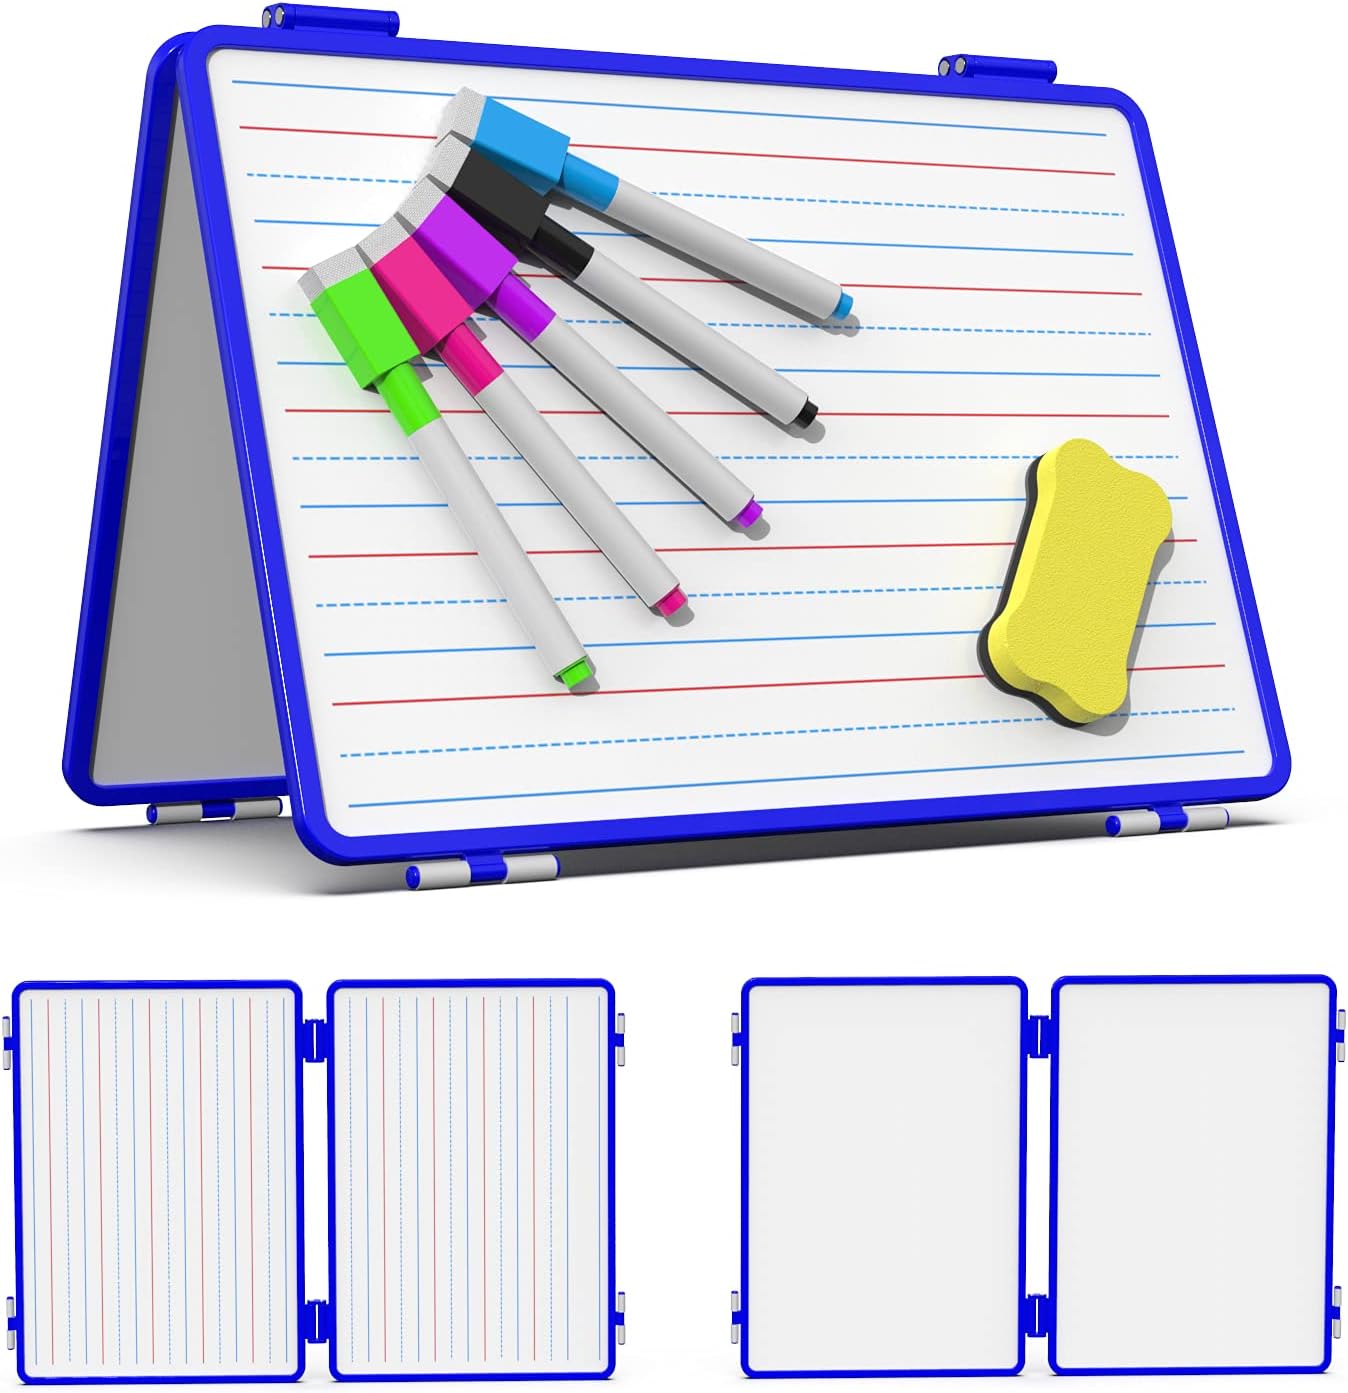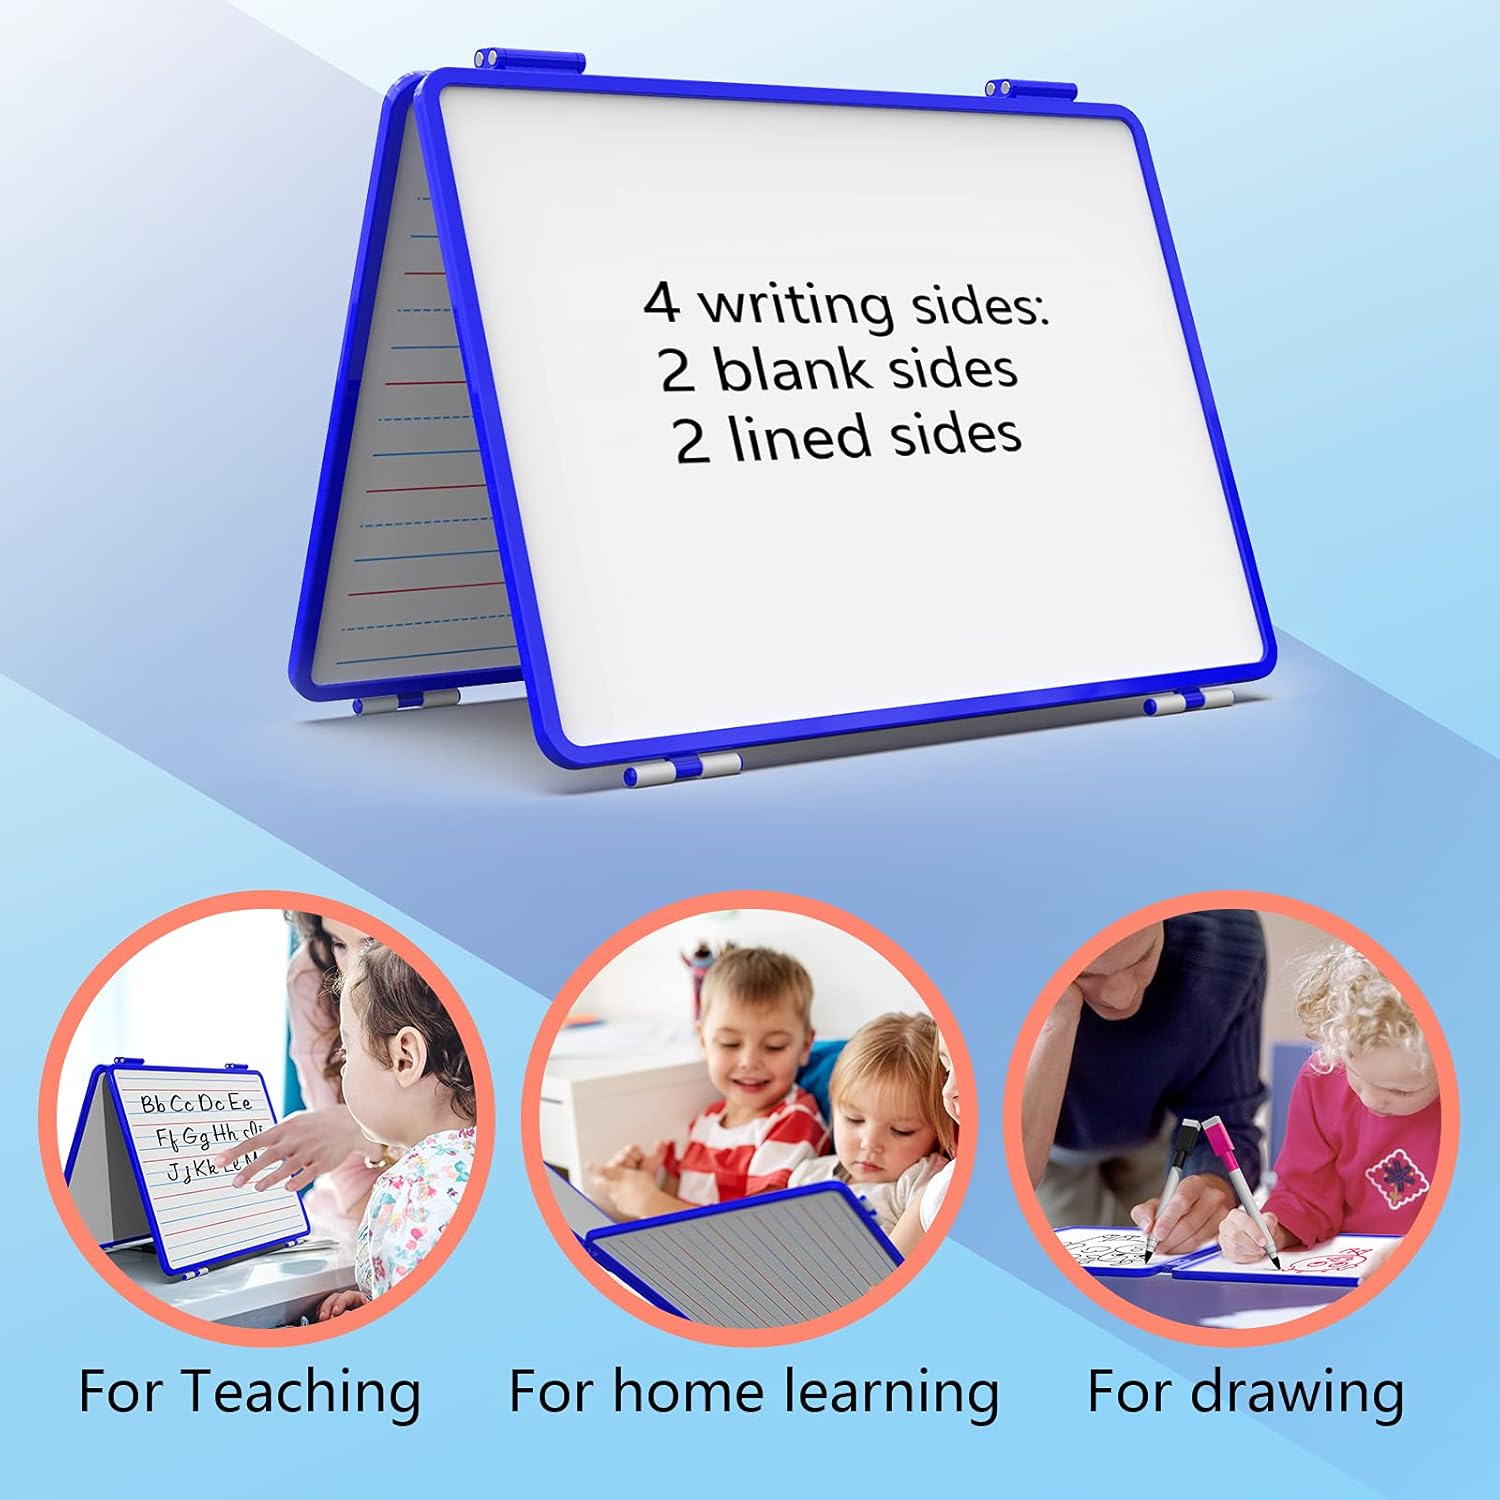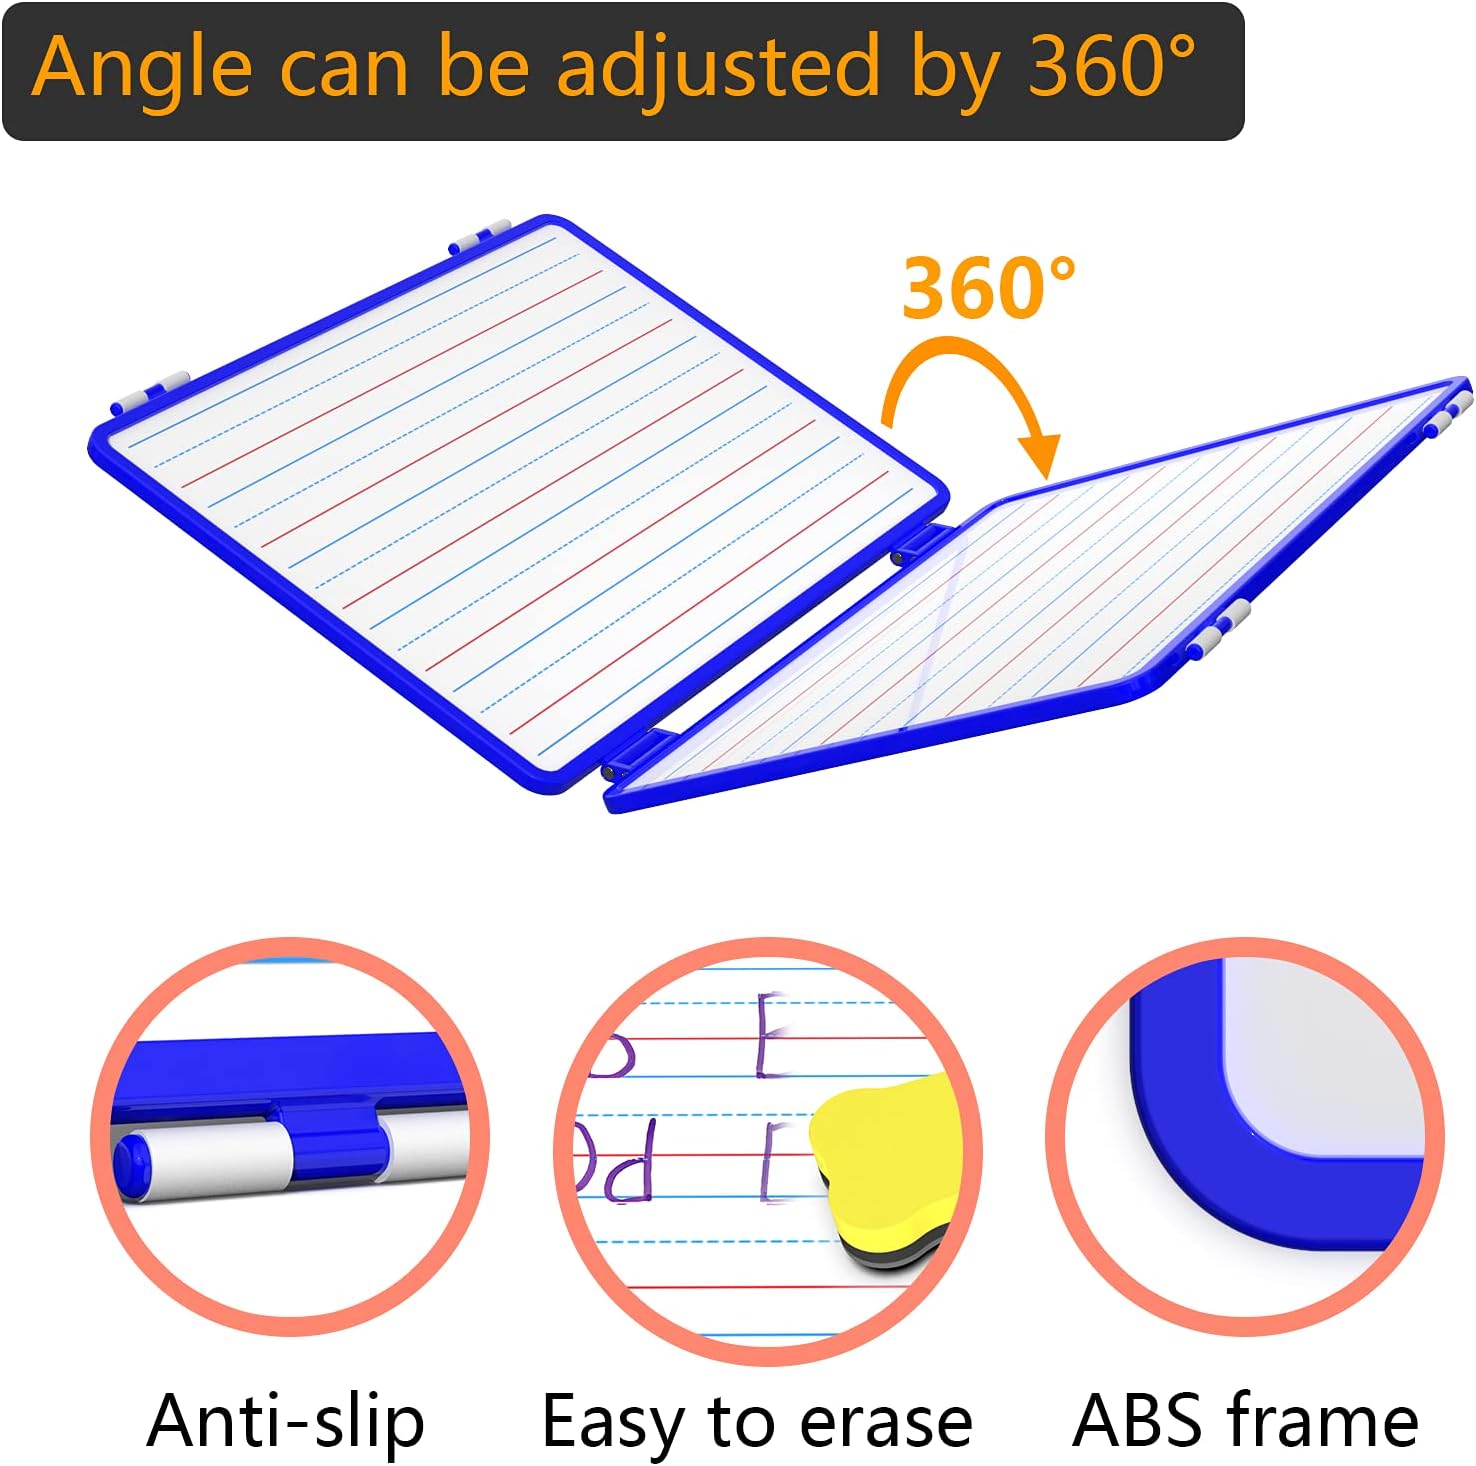
Magnetic Small Dry Erase White Board, 4 Writing Sides Desktop Whiteboard Small White Board for Kids, 11.5x17” Foldable Whiteboard for School Office Desk
Category: Office Products
About the product: Size：11.5x17 inch Net Weight: 1.45LBS Fun & Educational for Ages 3+ This is an excellent gift for kids, students, teachers, and office workers. This is a perfect portable whiteboard to boost your productivity and organization by easily tracking & visualizing your home or office assignments and changing things as you go. Perfect for: Guided Reading Board Kids Drawing Easel Magnetic Board for Magnetic Letters & Toys Kitchen Whiteboard for Grocery List Daily Memo Board Presentation Board Online learning
Features: 1. Magnetic whiteboard with 4 Writing Surfaces: This small tabletop magnet dry erase board easel with solidly built has 4 writing surface with A4 size. 2 sides with lines & the other 2 sides with blank. | 2. This upgraded version of the magnetic whiteboard can adjust the angle of 360°, and the user can adjust it to the most suitable angle at any time. | 3. All our dry erase whiteboards have an ultra-smooth coated surface that is easy to clean up quickly without any stain. It is suitable for any magnetic product. | 4. The anti-slip pads prevent the desktop dry erase board from collapsing or slipping and allows you to adjust a most suitable angle at the same time; It makes this writing board very sturdy and stable. | 5. The tabletop whiteboard comes with 4 magnetic markers, 1 magnetic eraser. | 6. This foldable whiteboard is the perfect solution for both children and adults to use and enjoy.